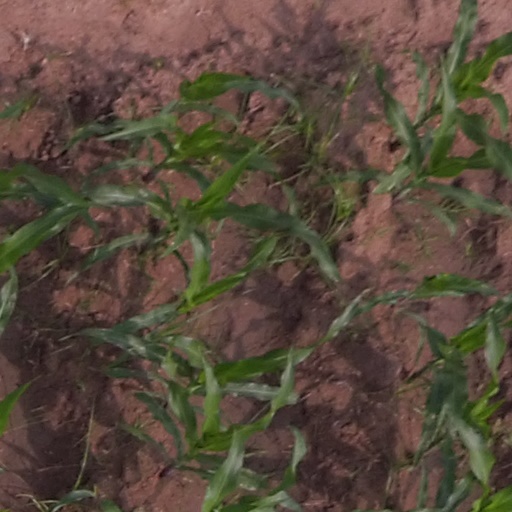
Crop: maize; corn